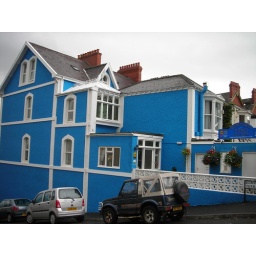
it was the only bright cobalt blue house in Swansea -- we could see it from everywhere.